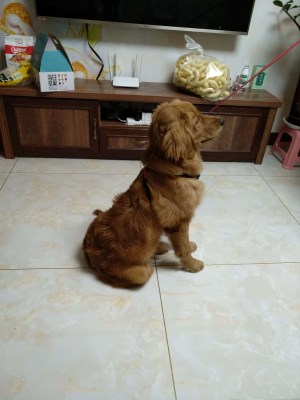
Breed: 5355-n000126-golden_retriever